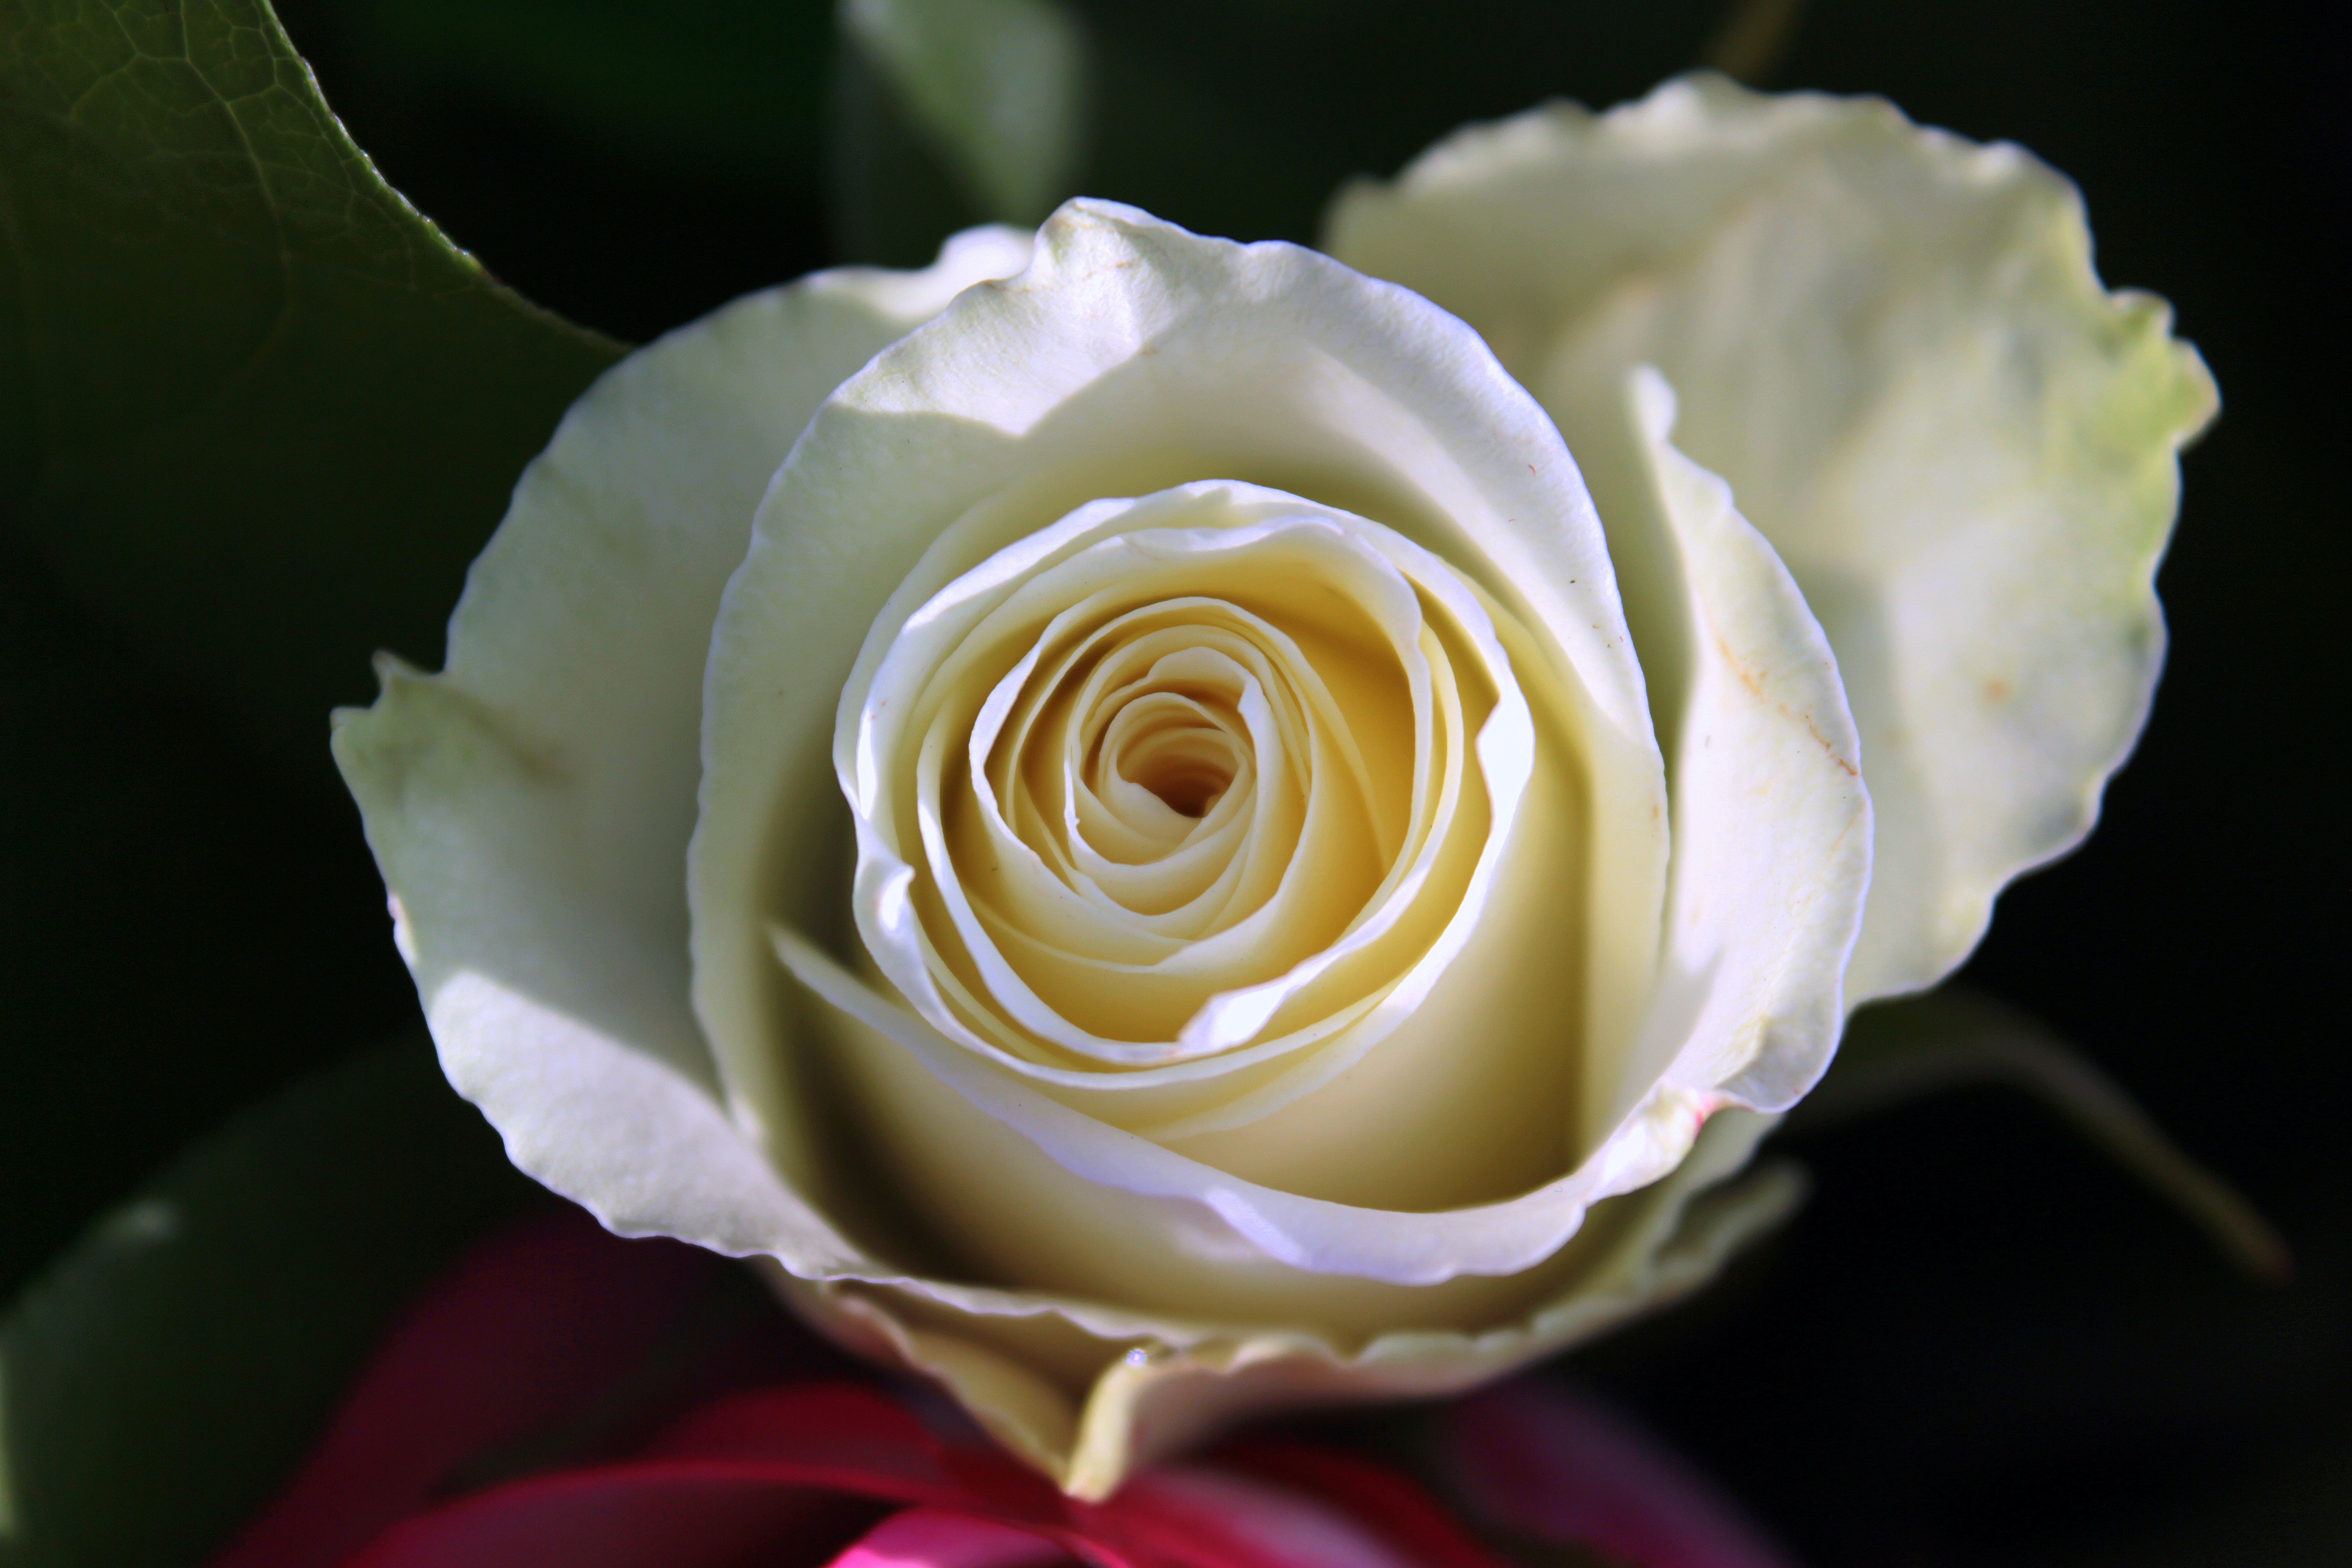
blossom, plant, white, photography, flower, petal, bloom, love, rose, romantic, yellow, flora, close up, smell, floribunda, fragrance, rose bloom, macro photography, flowering plant, garden roses, rose family, plant stem, land plant, rose order